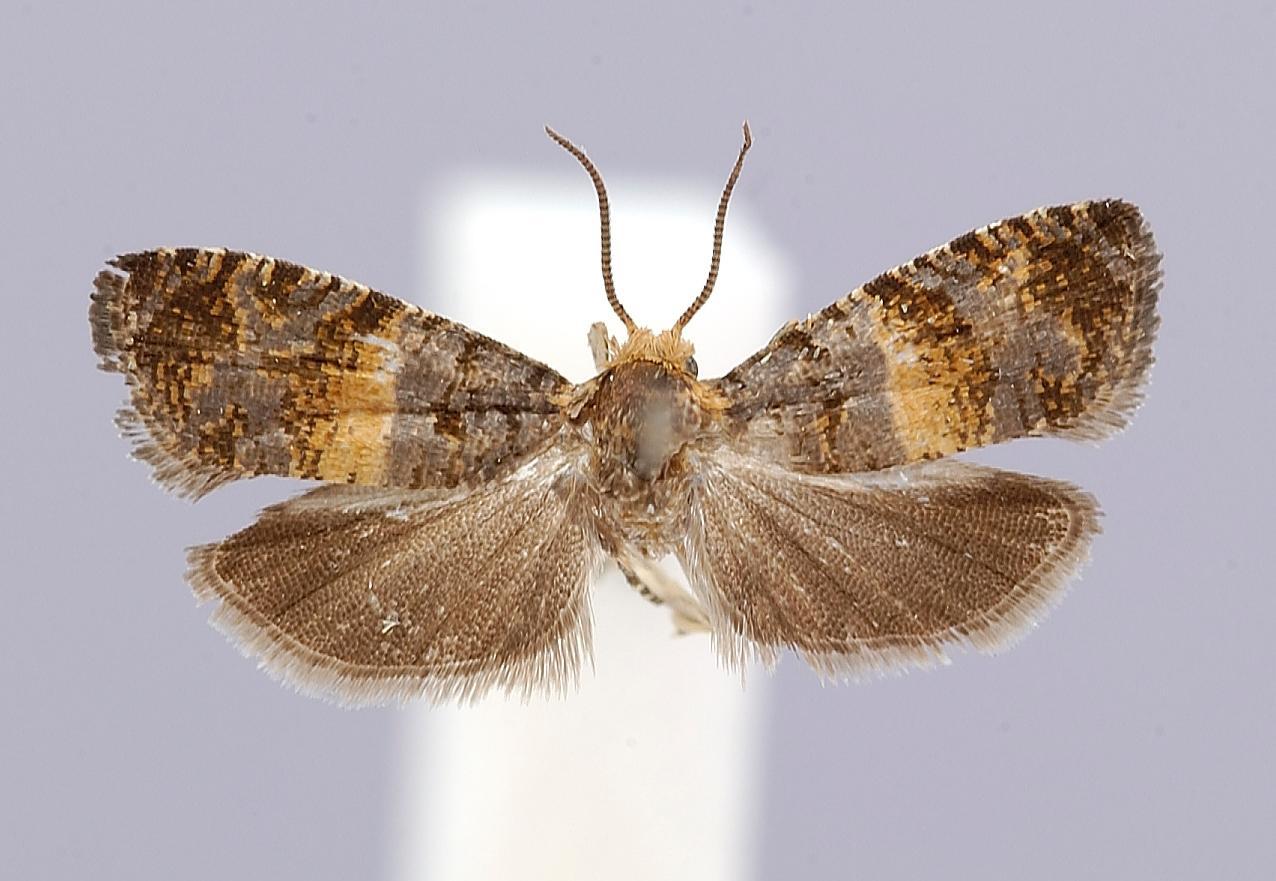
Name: Lobesia mieae
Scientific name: Lobesia mieae Kawabe, 1980
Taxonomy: Animalia, Arthropoda, Insecta, Lepidoptera, Tortricidae
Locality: Narahara, Hachiooji-shi, Tokyo, Japan
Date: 9 Aug 1978